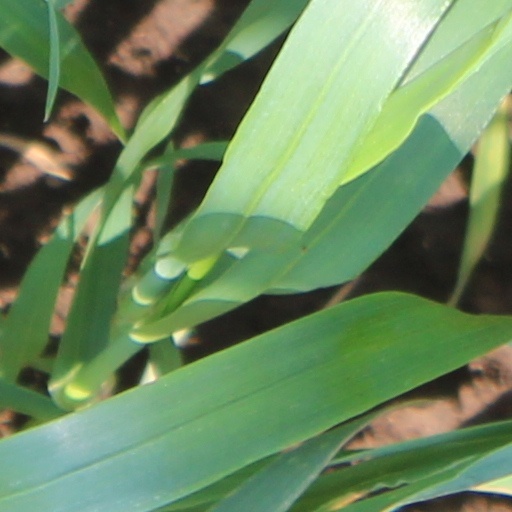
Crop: wheat